Pompeo Massani

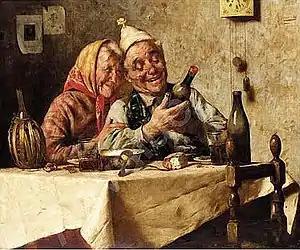
The Wine Merchant and his wife

He studied at the Academy of Fine Arts of Florence, then studied for three years under Michele Gordigiani. His first important work was the painting: "La politica in canonica", awarded a silver medal at the Exhibition of Rovigo of 1879. In 1881 he won the first prize at the Exhibition of Genoa, for the painting: "Un brindisi al frate", depicting over 36 figures; "The Design Lesson", owned by the Goupil Gallery, and "I vecchi celibi"; ; "Il concerto"; "In cantina"; and "Il saluto al gobbo". The made portraits of King Vittorio Emanuele and of the Countess of Mirafiore.